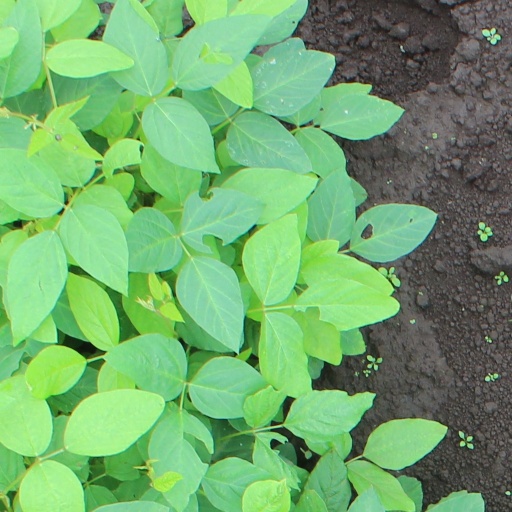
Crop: soybean